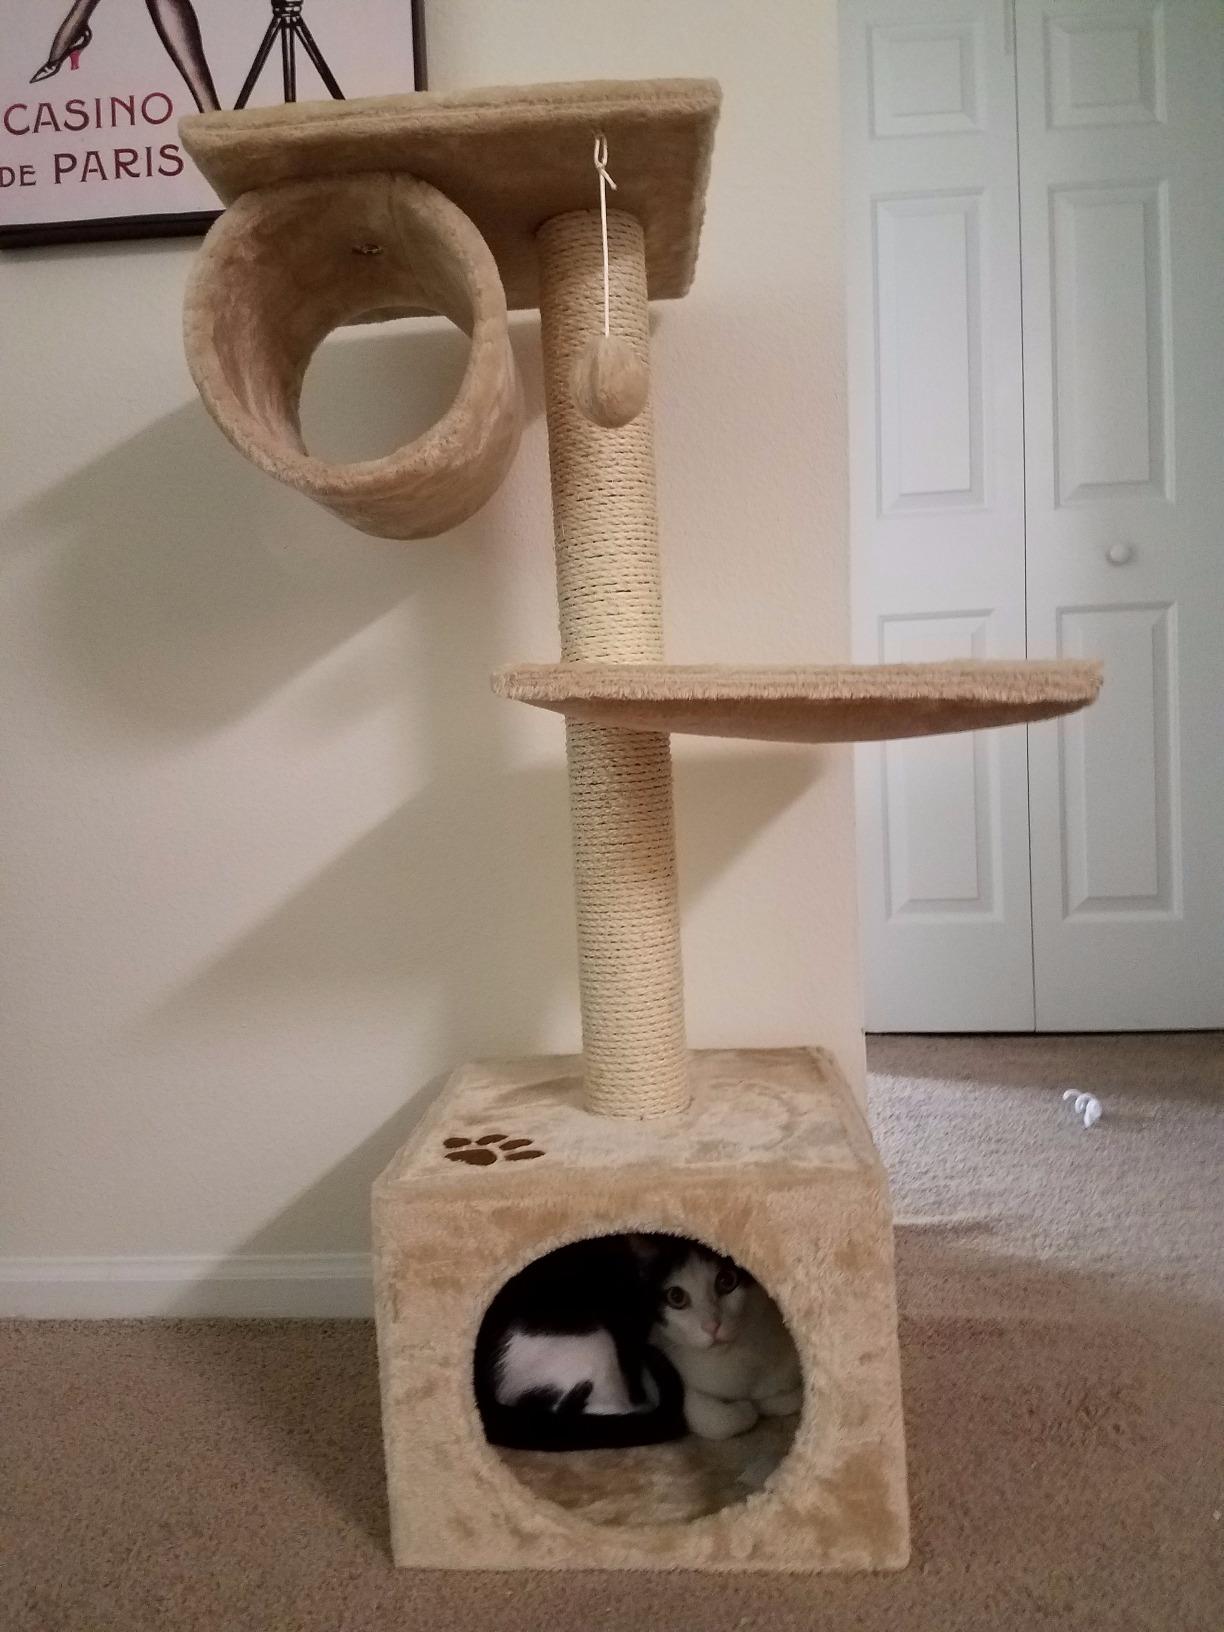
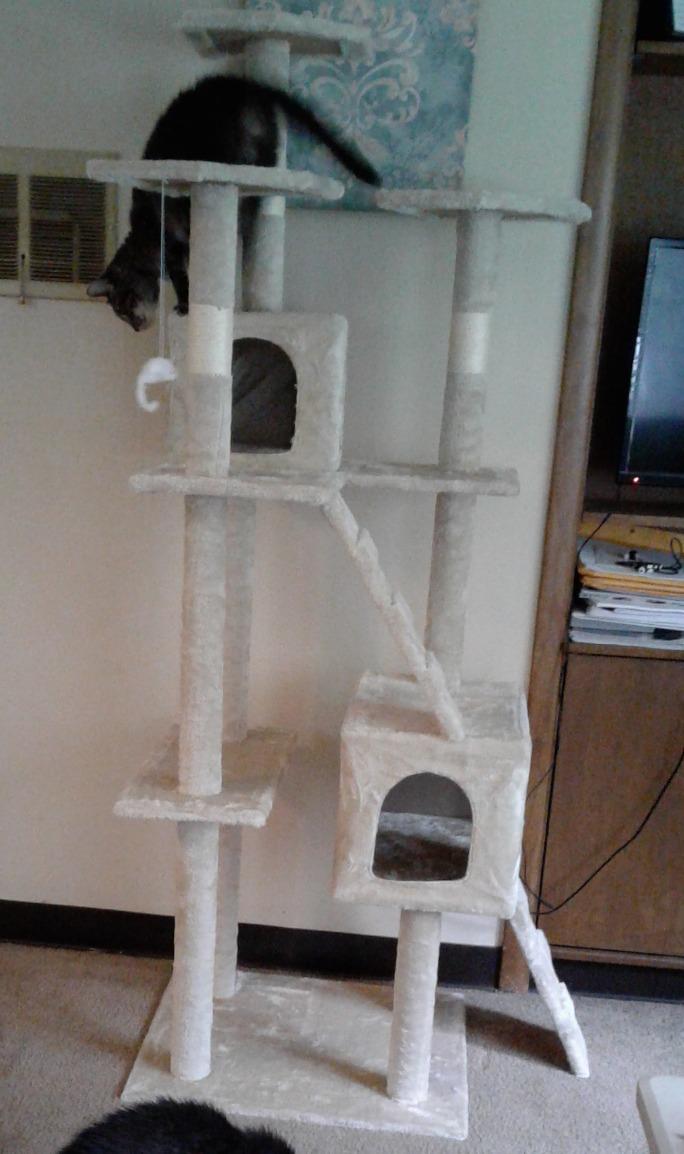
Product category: items_cat tree
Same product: no